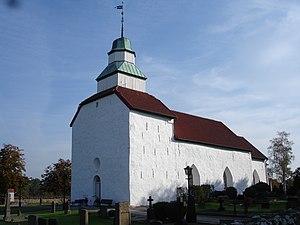
Skottorp est une localité de Suède située dans la commune de Laholm du comté de Halland. Elle couvre une superficie de 0,76 km². En 2010, elle compte 475 habitants.